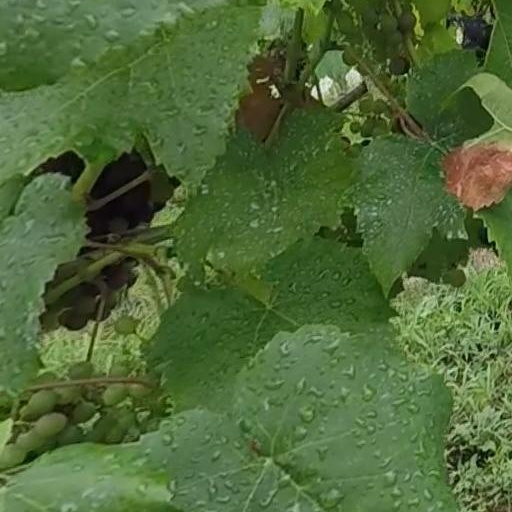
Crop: grape